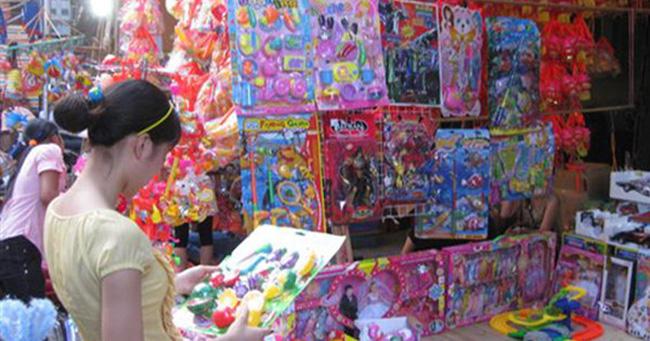
người phụ nữ mặc áo vàng đang mua đồ chơi